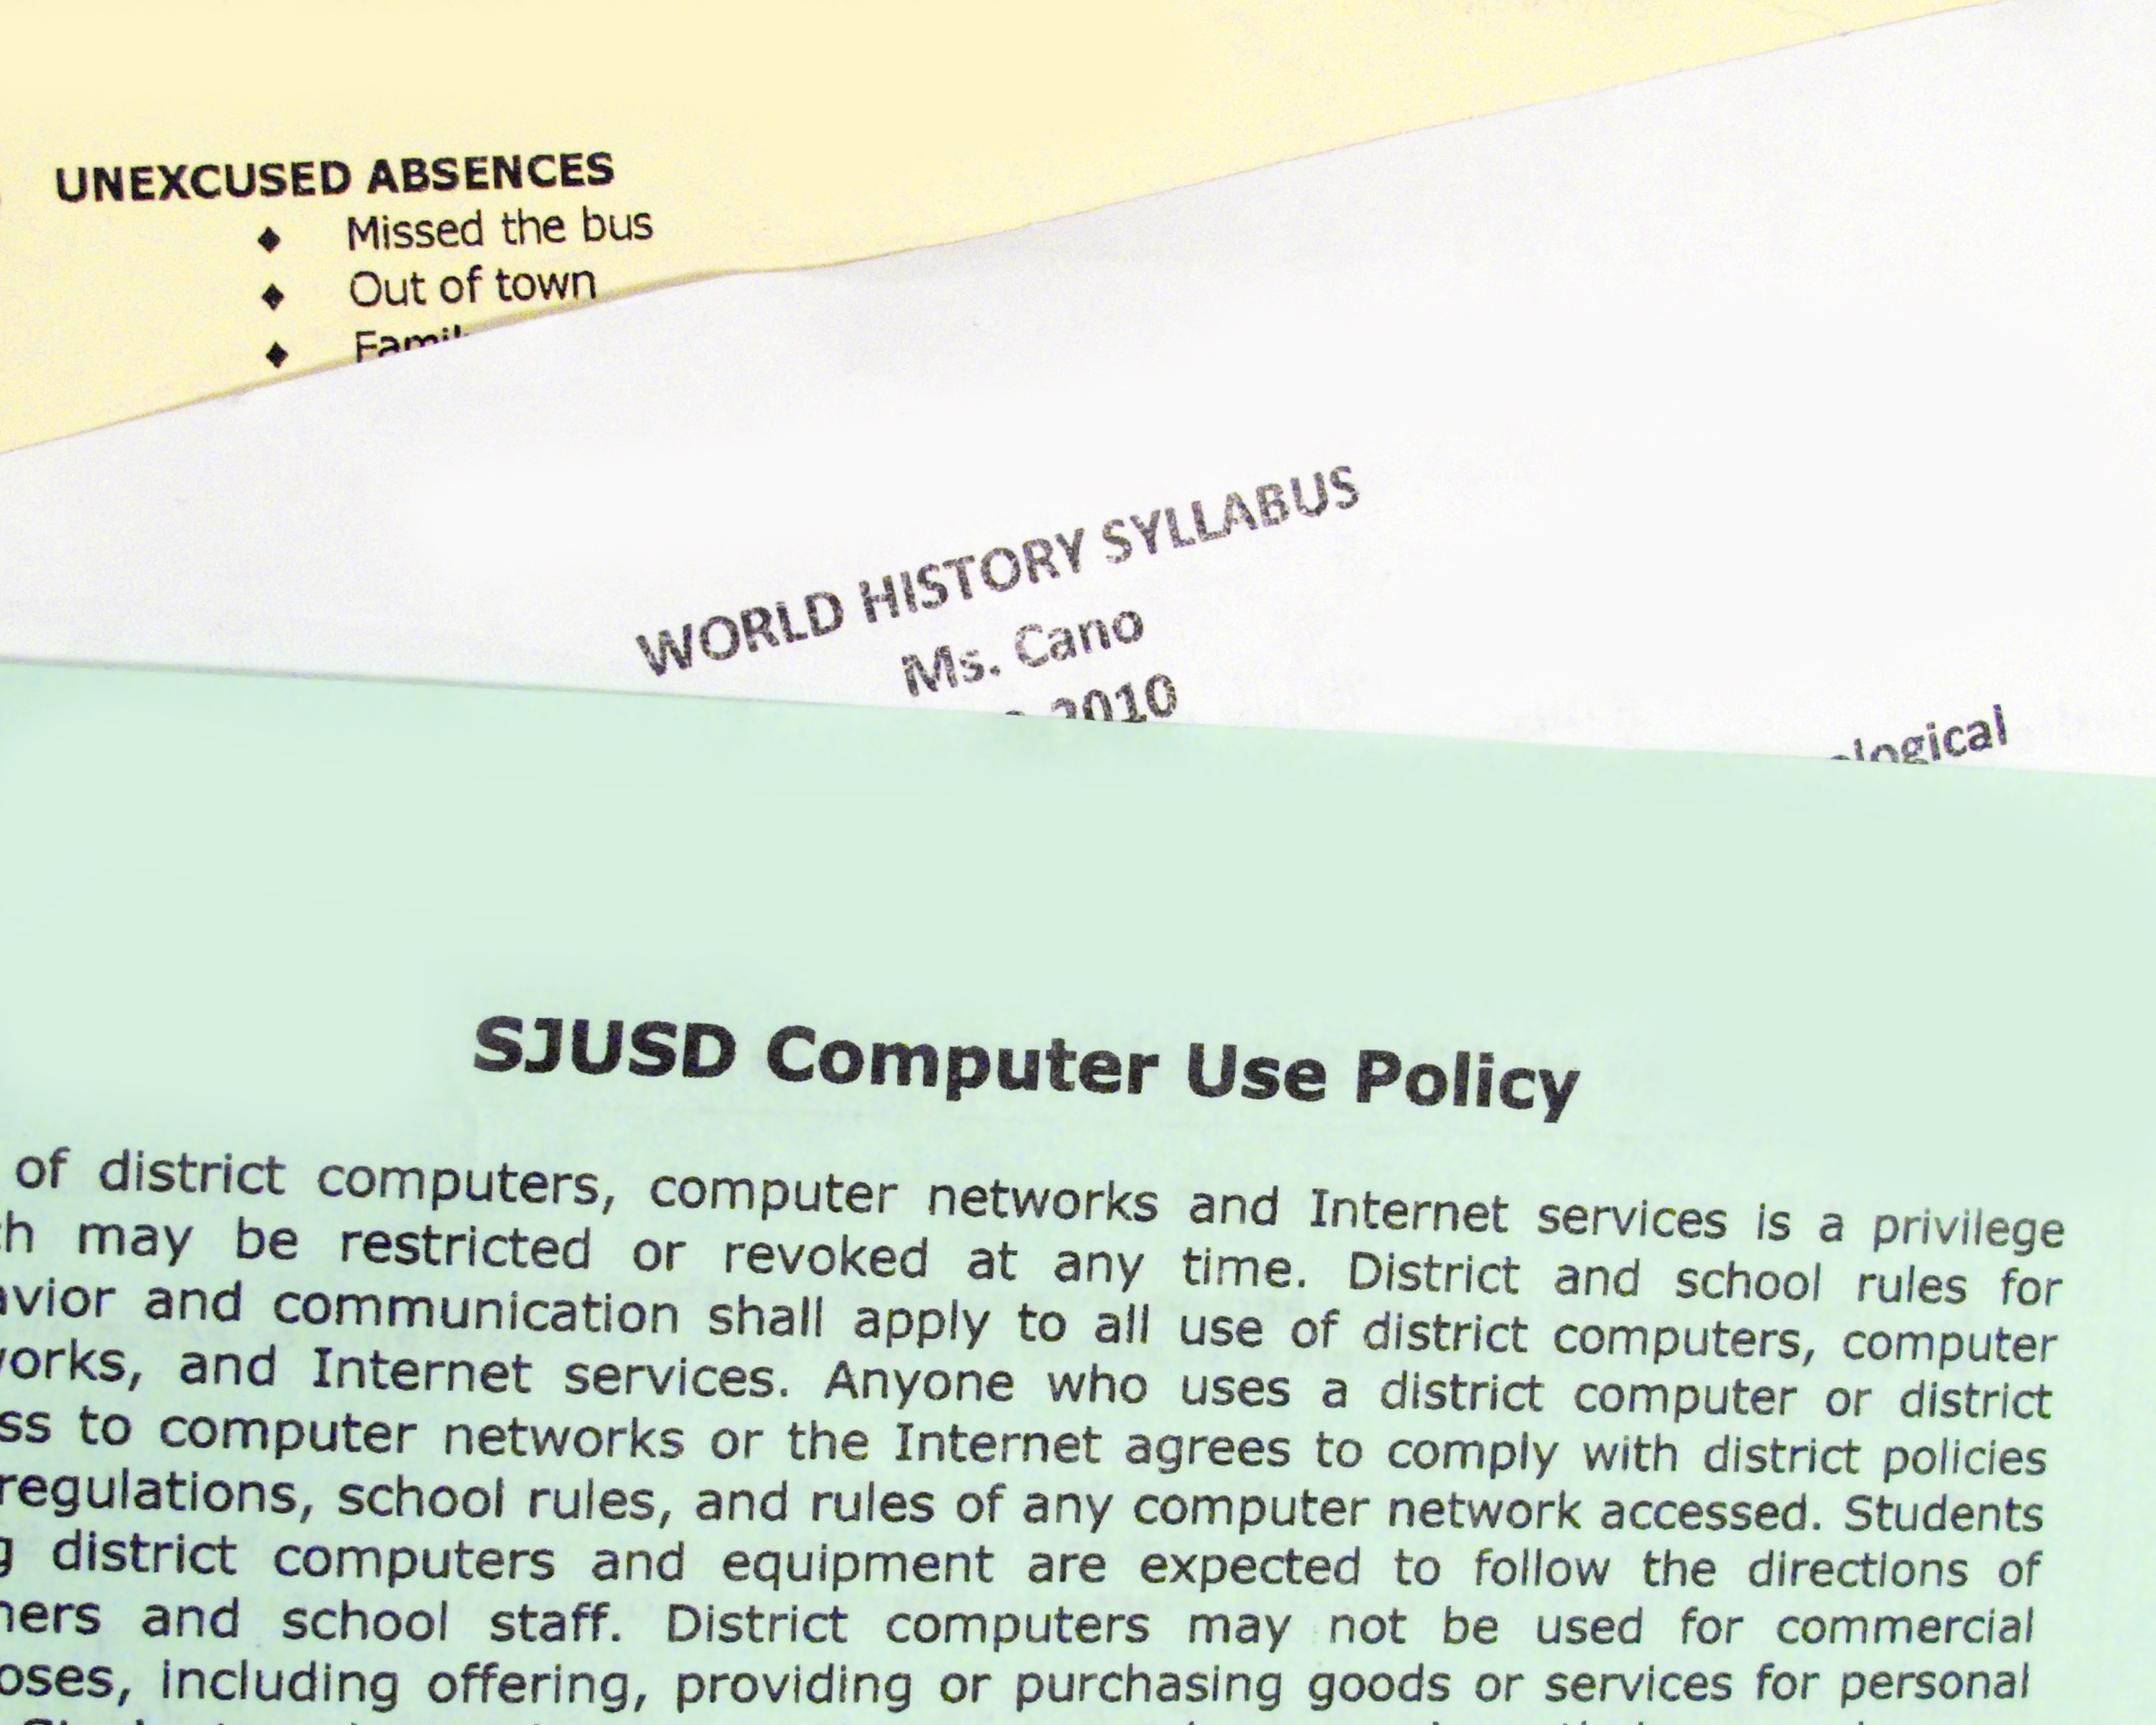
writing, line, brand, font, text, diagram, document, presentation